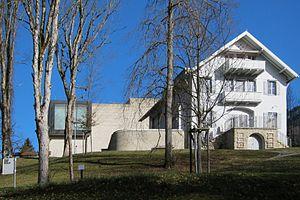
Le musée Franz Marc de Kochel am See expose des œuvres du peintre expressionniste Franz Marc ainsi des œuvres d'artistes du XXᵉ siècle.